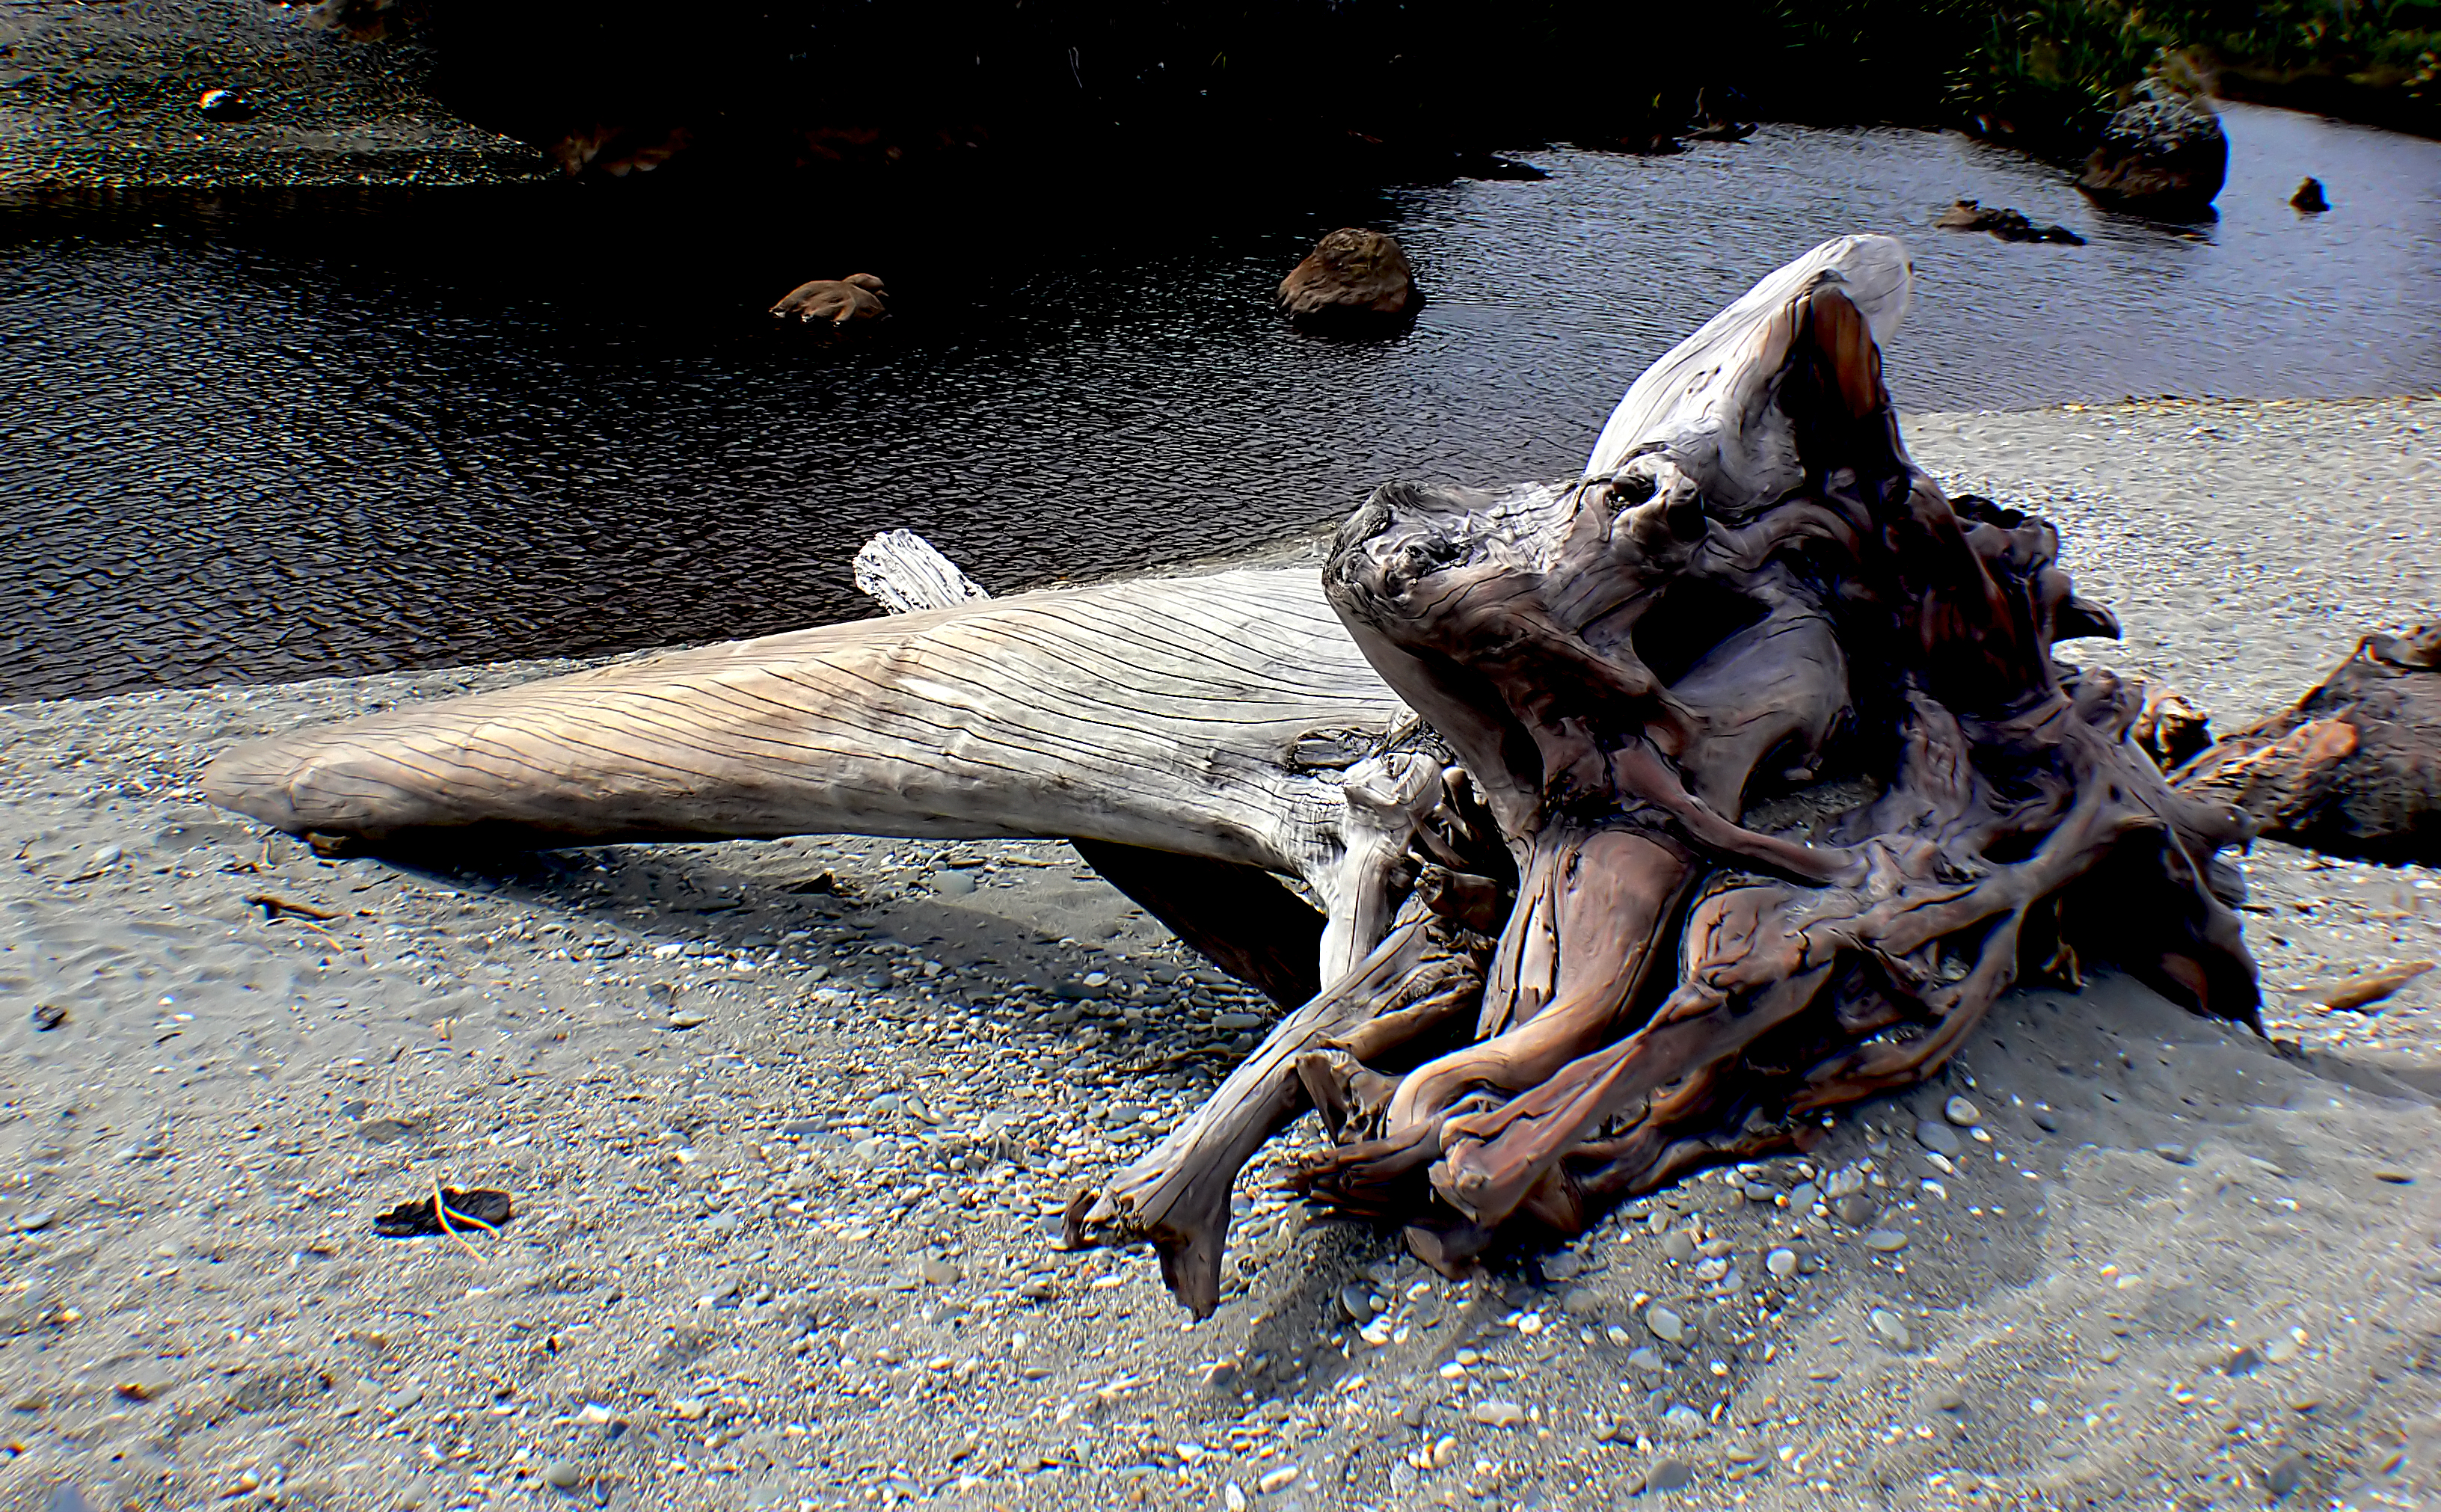
driftwood, sea, tree, nature, rock, ocean, wood, leaf, shoreline, wildlife, sculpture, publicdomain, newzealand, driftwoodbeaches